Lot No. 249

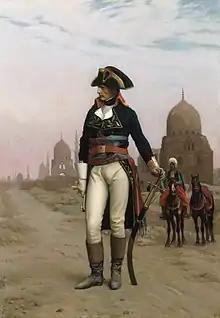
Napoleon's Egyptian campaign (1798–1801) inspired Egyptomania.

During the nineteenth-century, Napoleon's Egyptian campaign (1798–1801), combined with the translation of the Rosetta Stone, led many Europeans to become fascinated with Egyptian art, architecture, science and religion, a fascination that became known as Egyptomania. Egyptomania caused mummies to become an "enduring theme in Western fiction". In his "Horror Literature through History: An Encyclopedia of the Stories that Speak to Our Deepest Fears: Volume 1", Matt Cardin contextualises "Lot No. 249" as an example of Egyptomania. In the early 1880s, the mummy of Ramses II, widely believed to be the Pharaoh of the Exodus, was discovered, and the British occupied Egypt with their military. These two events sparked a late Victorian era "fascination with the Egyptian undead," popularised by H. Rider Haggard's novel "Cleopatra" (1889). Sir Arthur Conan Doyle was motivated to write "Lot No. 249" due to his interest in the supernatural, crime, and Egyptology.